List of countries by tomato production

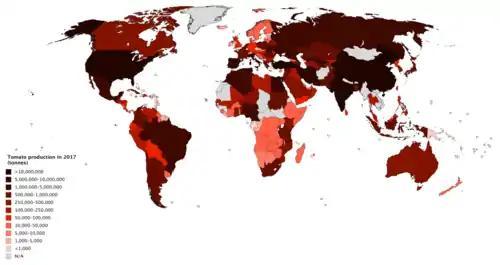
Countries by tomato production in 2017

This is a list of countries by tomato production from 2016 to 2022, based on data from the Food and Agriculture Organization Corporate Statistical Database. The estimated total world production for tomatoes in 2022 was 186,107,972 metric tonnes, a decrease of 1.7% from 189,281,485 tonnes in 2021. China was by far the largest producer, accounting for nearly 37% of global production. Dependent territories are shown in italics.